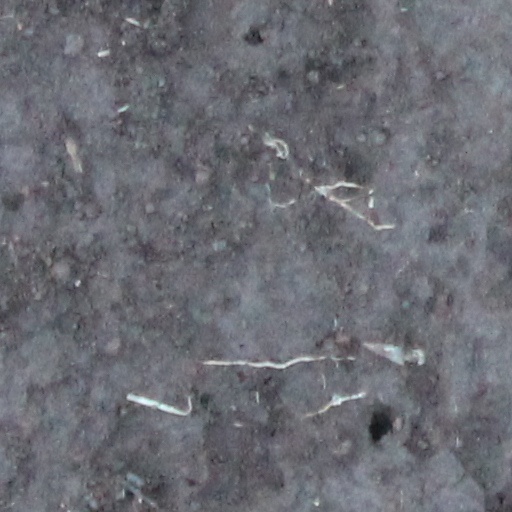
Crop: wheat